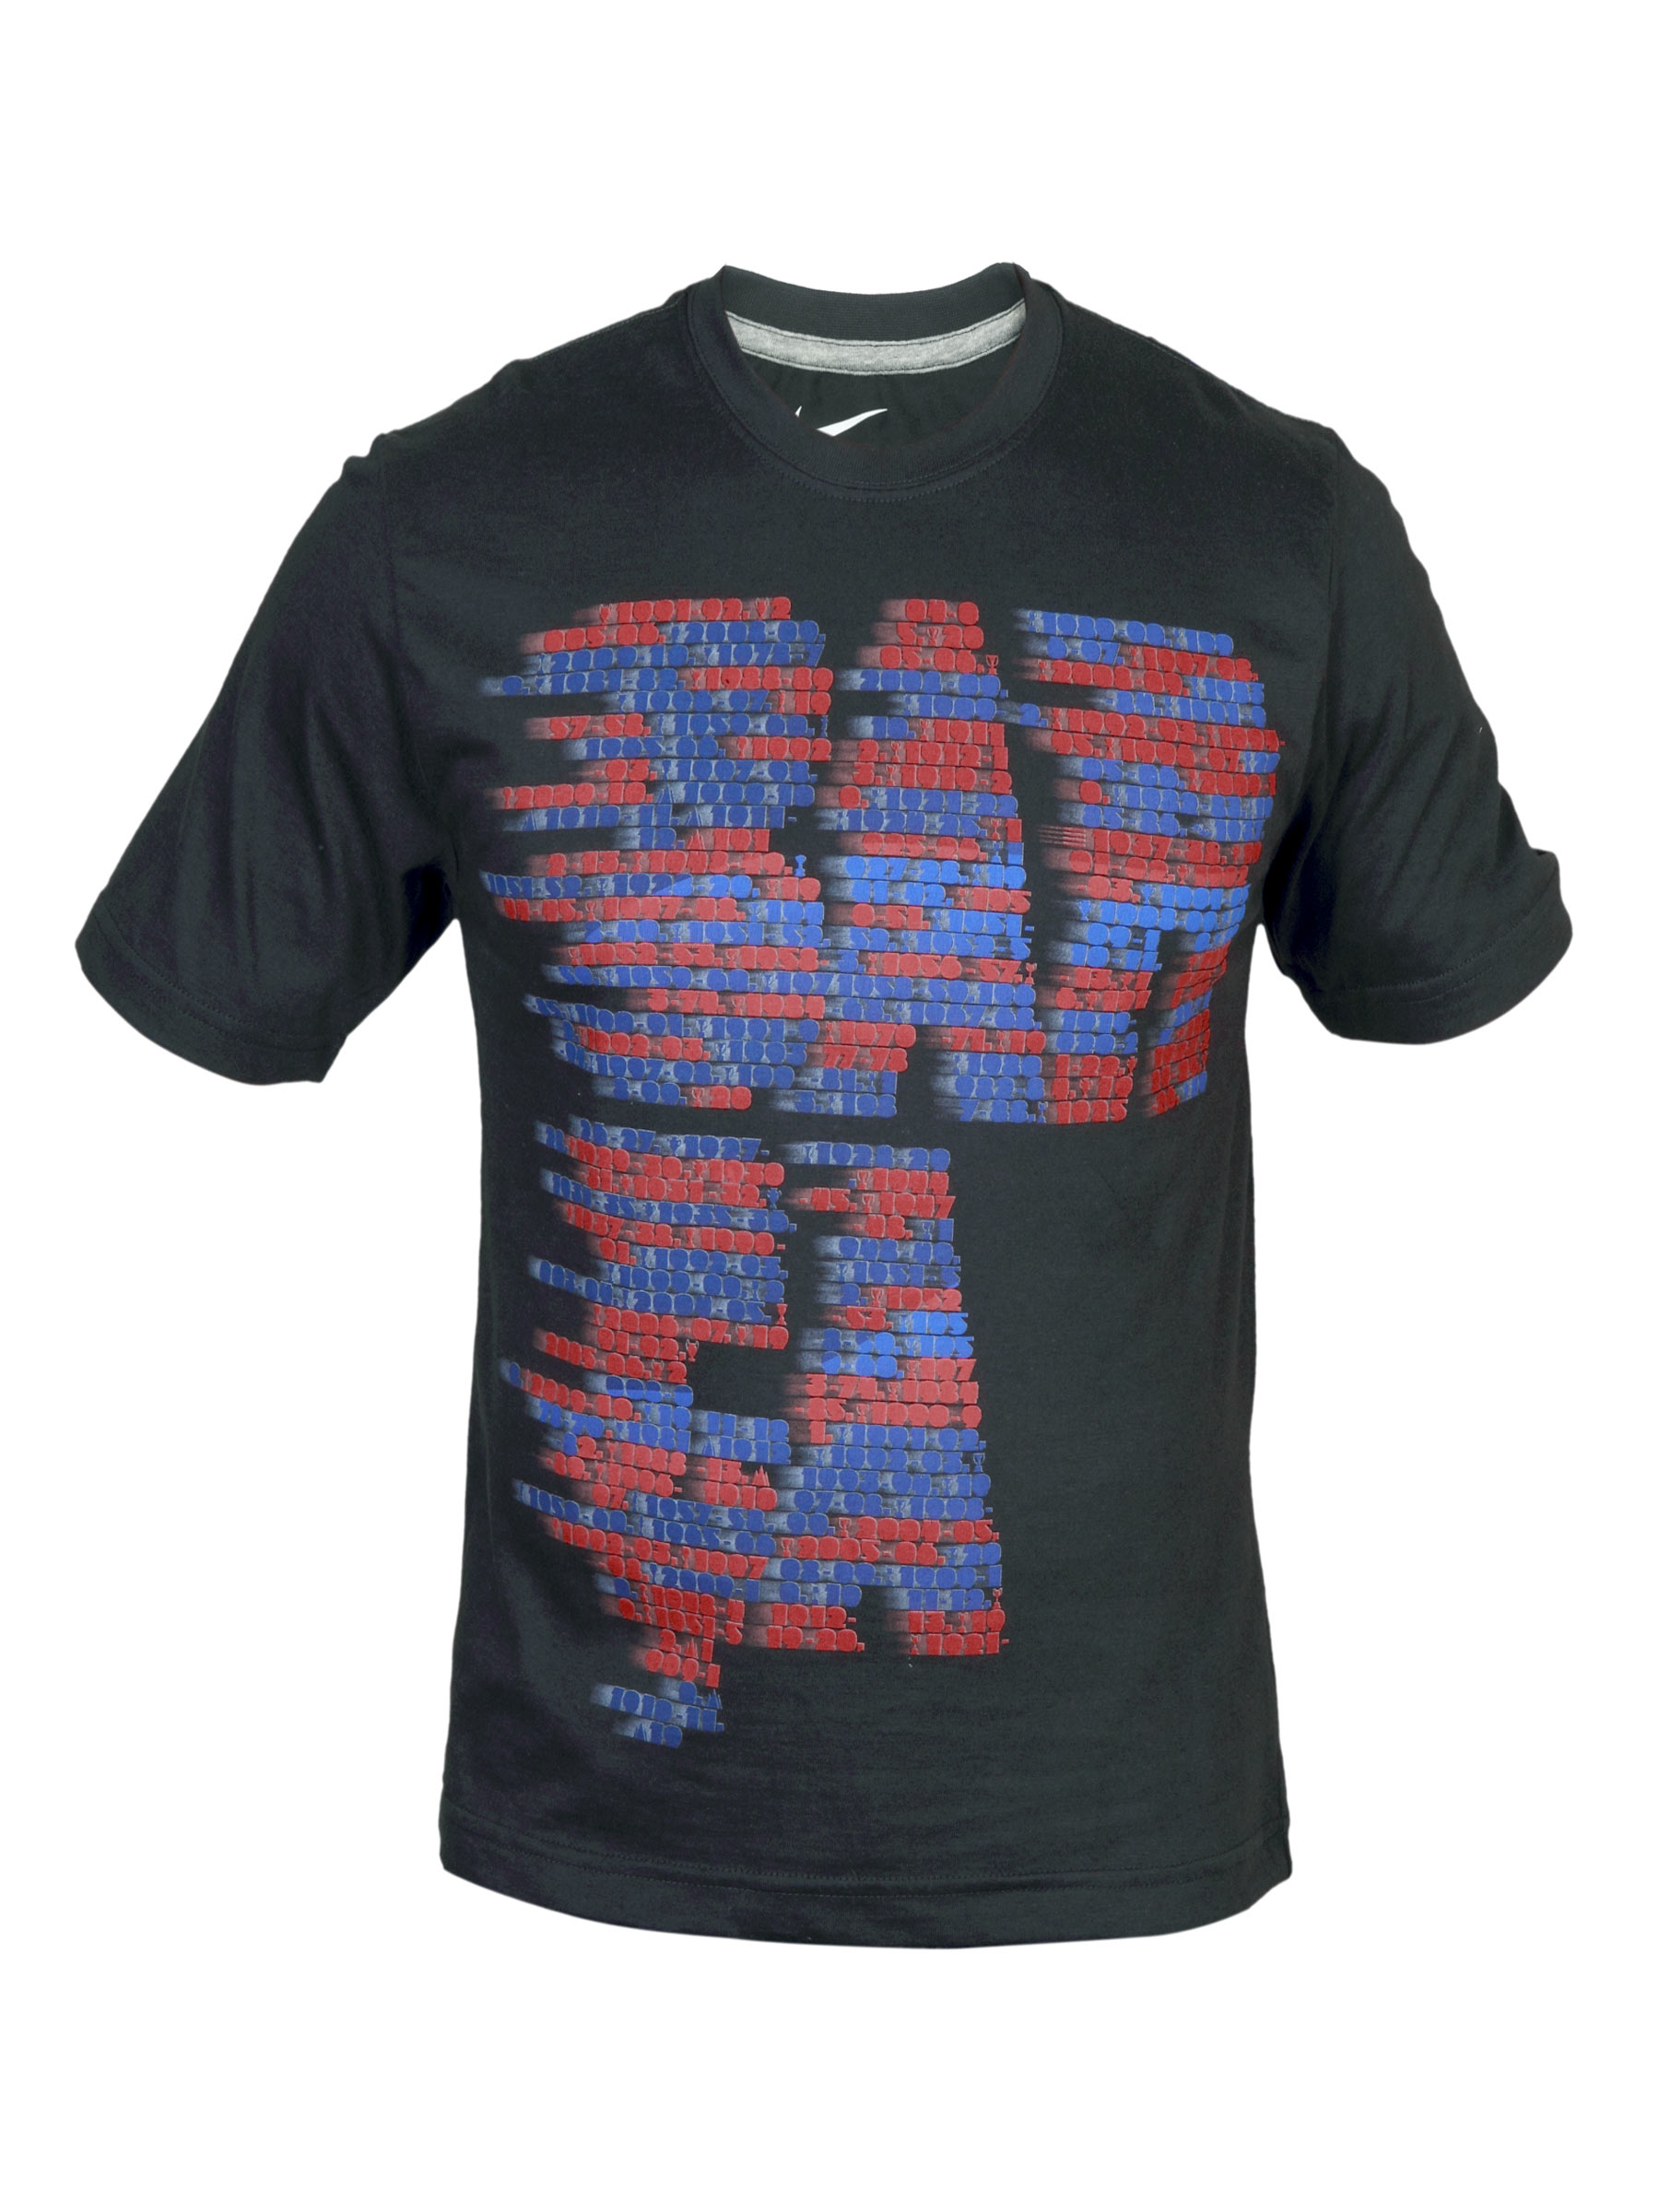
Nike Men's FCB Core Black SS T-shirt
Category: Apparel / Topwear / Tshirts
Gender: Men
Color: Black
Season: Summer 2011
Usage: Casual